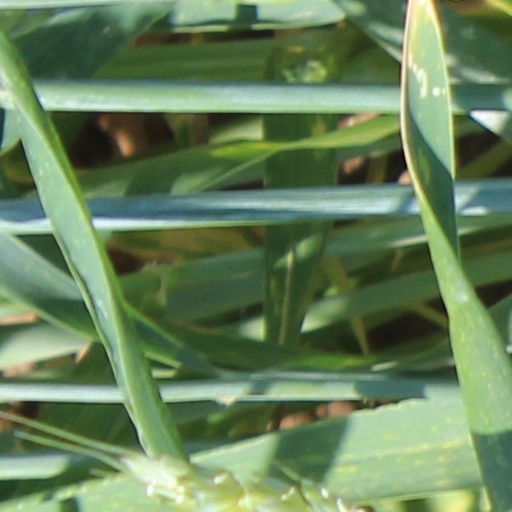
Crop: wheat